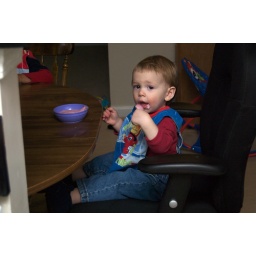
eating in a big people seat